Additive white Gaussian noise

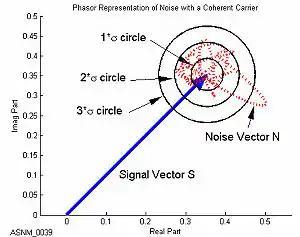
AWGN contributions in the phasor domain

In modern communication systems, bandlimited AWGN cannot be ignored. When modeling bandlimited AWGN in the phasor domain, statistical analysis reveals that the amplitudes of the real and imaginary contributions are independent variables which follow the Gaussian distribution model. When combined, the resultant phasor's magnitude is a Rayleigh-distributed random variable, while the phase is uniformly distributed from 0 to 2.